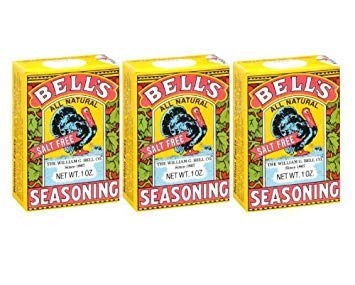
Item Name: Bell's All Natural Salt Free Poultry / Turkey Seasoning 1 Oz (Pack of 3)
Product Description: 1
Value: 3.0
Unit: Ounce

Price: 11.69